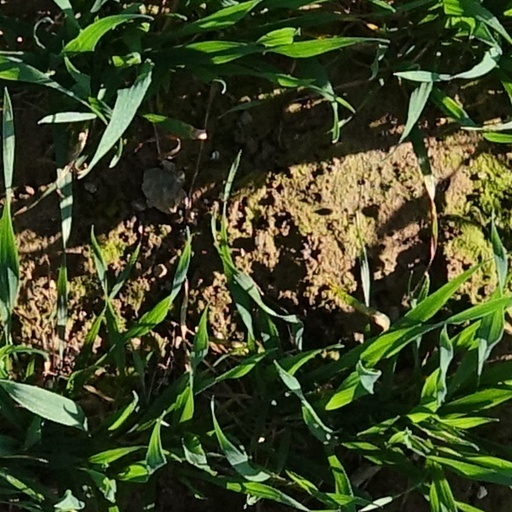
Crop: wheat